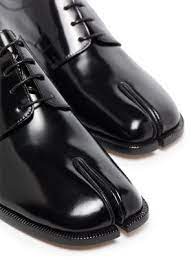
Label: Brogue